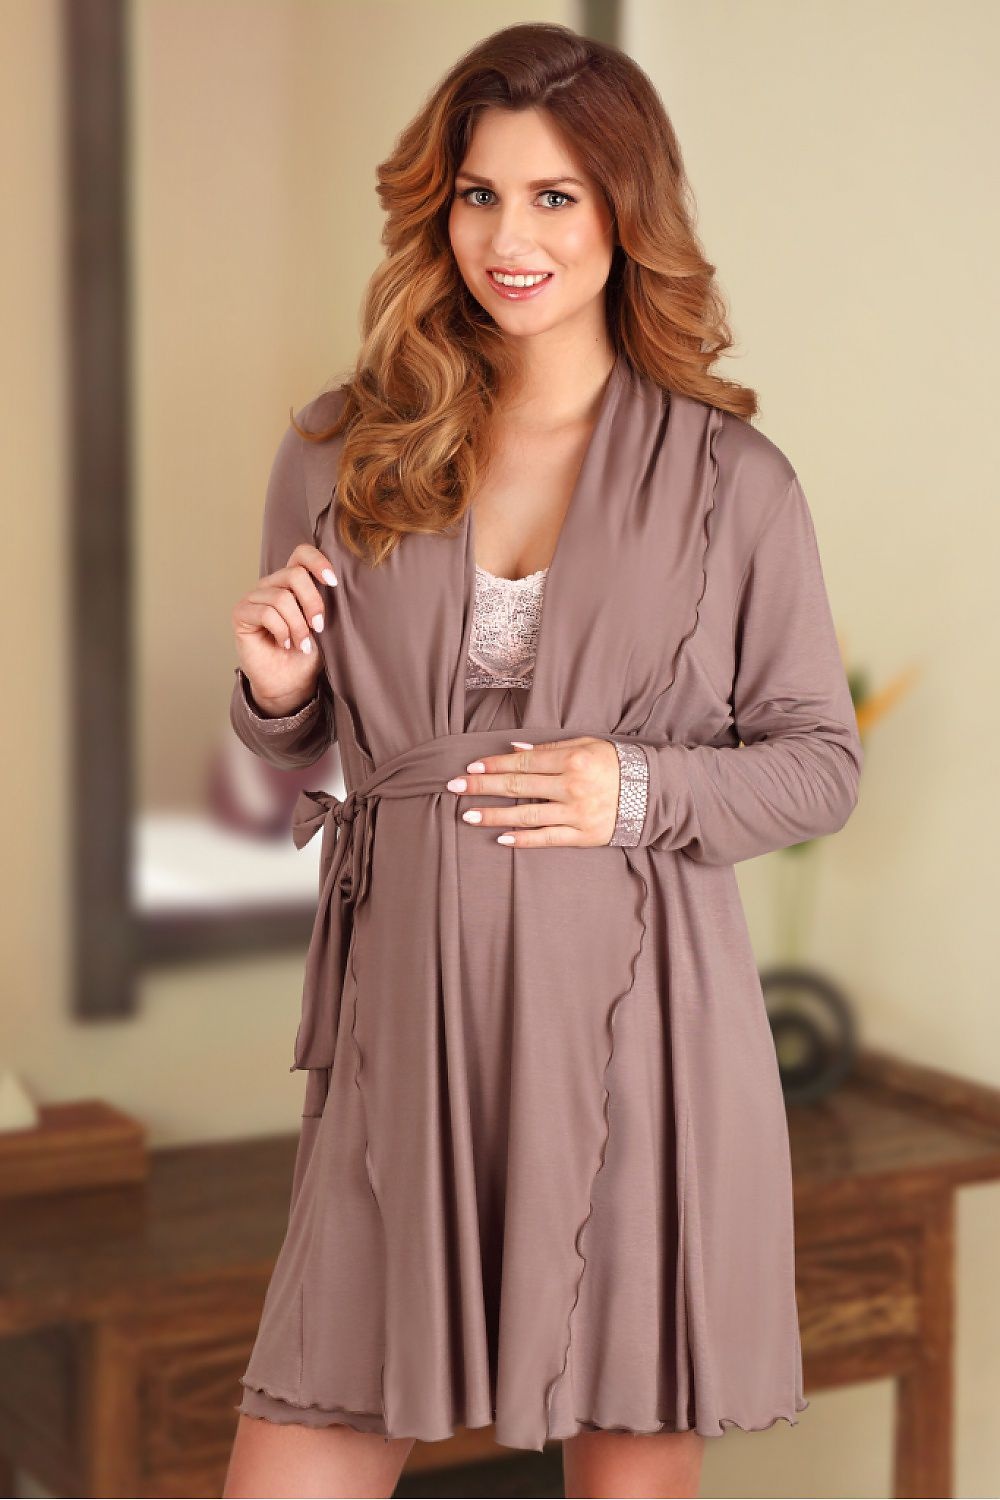
Bathrobe Lupo Line
Brand: Lupo Line
Indispensable for every future mother, especially for the time of stay in the hospital and later during the care of the baby. It can serve you as a dressing gown or a coverlet for the hospital. Soft, high-quality material, kept in a beautiful cocoa color, beautifully adapts to any size belly. Sleeves of bathrobe decorated with beautiful printed knitwear. The bathrobe is tied up at the waist.
Category: Apparel & Accessories > Clothing > Maternity Clothing > Maternity Sleepwear